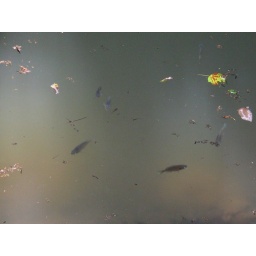
fish in the blue hole